Princess and dragon

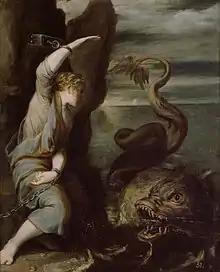
"Andrómeda" by Juan Antonio de Frías y Escalante (1633–1670), depicting Princess Andromeda of Greek mythology chained to a rock as a sacrifice to the dragon-like sea monster Cetus.

Princess and dragon is an archetypical premise common to many legends, fairy tales, and chivalric romances. Northrop Frye identified it as a central form of the quest romance.